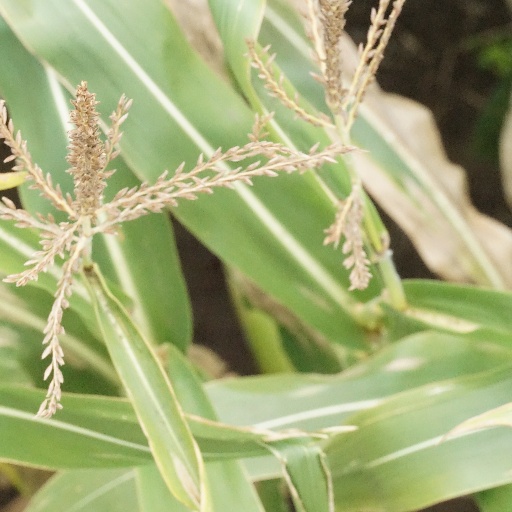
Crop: maize; corn